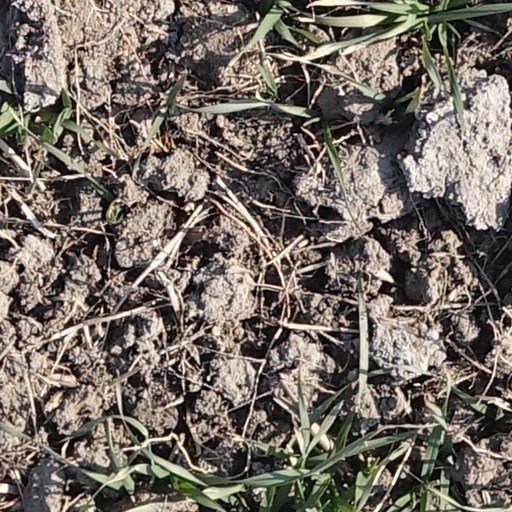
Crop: wheat